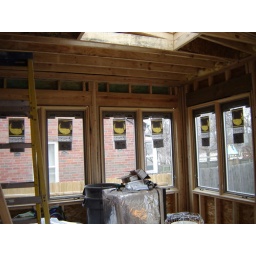
Looking east at 3 pairs of Pella windows with mini blinds! Notice sky light in ceiling!